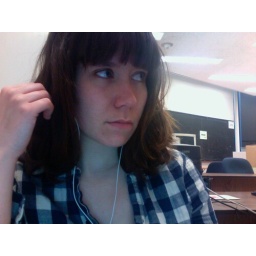
Last paper of the term, in the weird 70s computer lab